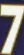
Number: 7